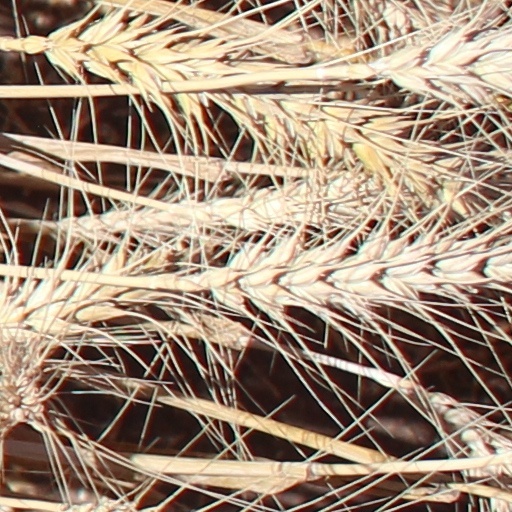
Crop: wheat